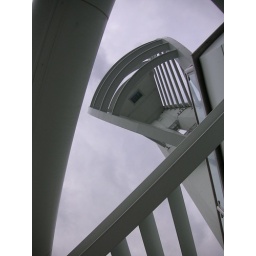
view of glass floor from below